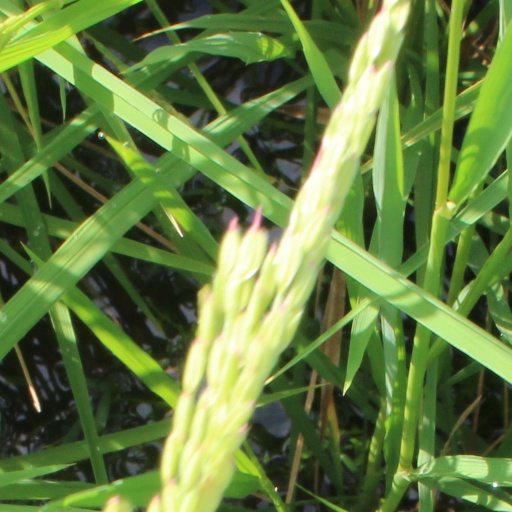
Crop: rice